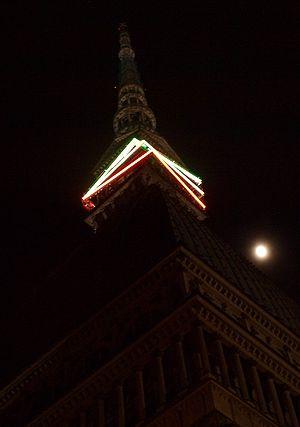
Guido Chiarelli, né le 24 septembre 1902 à Caltanissetta et mort le 7 octobre 1982 à Turin, est un ingénieur électricien italien, connu pour ses travaux de pionnier en éclairage public.